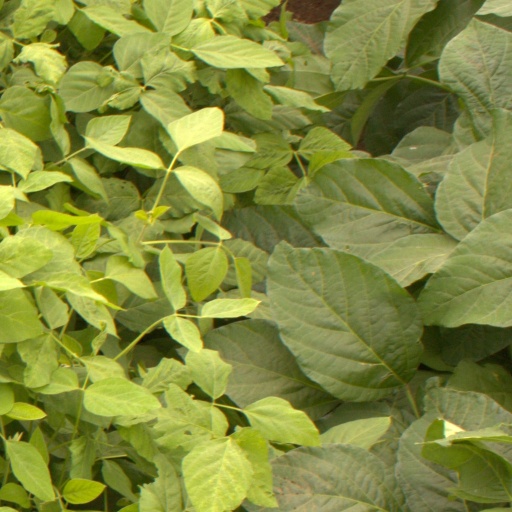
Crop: soybean